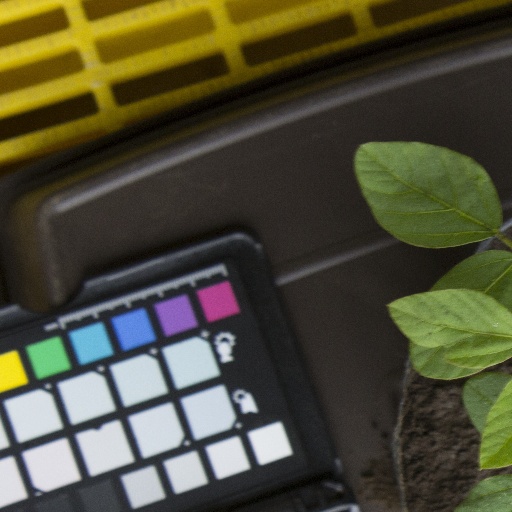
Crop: soybean